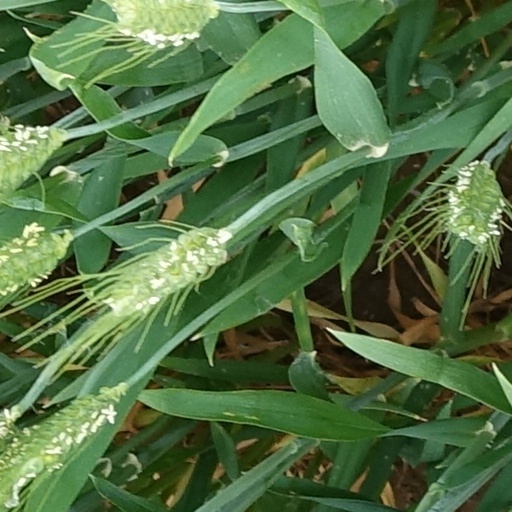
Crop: wheat